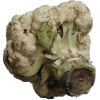
Label: Cauliflower 1